2011 UEFA Champions League final

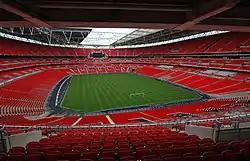
Inside Wembley Stadium

Wembley Stadium was selected as the venue for the 2011 UEFA Champions League final at a meeting of the UEFA Executive Committee in Nyon, Switzerland, on 29 January 2009. Other stadia in contention to host the final included Allianz Arena in Munich and Berlin's Olympiastadion. Allianz Arena instead hosted the 2012 final. The weekend set aside by UEFA for the 2011 Champions League final was originally scheduled by The Football League as the date for the Football League play-off finals, which are traditionally held on the British May bank holiday weekend; however, due to UEFA's requirement that they be given exclusive use of the venue in the lead-up to the final, the play-off finals had to be relocated. Due to this breach of their contract with The Football Association, The Football League demanded compensation. On 21 January 2011, as part of a settlement agreement with the FA, the League One and League Two play-off finals were moved to Old Trafford, Manchester, to be played respectively on 29 May and 28 May 2011; the Championship play-off final was not rescheduled. The Conference National play-off final was also moved to Manchester, to be played at the City of Manchester Stadium on 21 May 2011.